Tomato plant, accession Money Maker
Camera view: vertical (180 deg); turntable rotation: 0 degrees
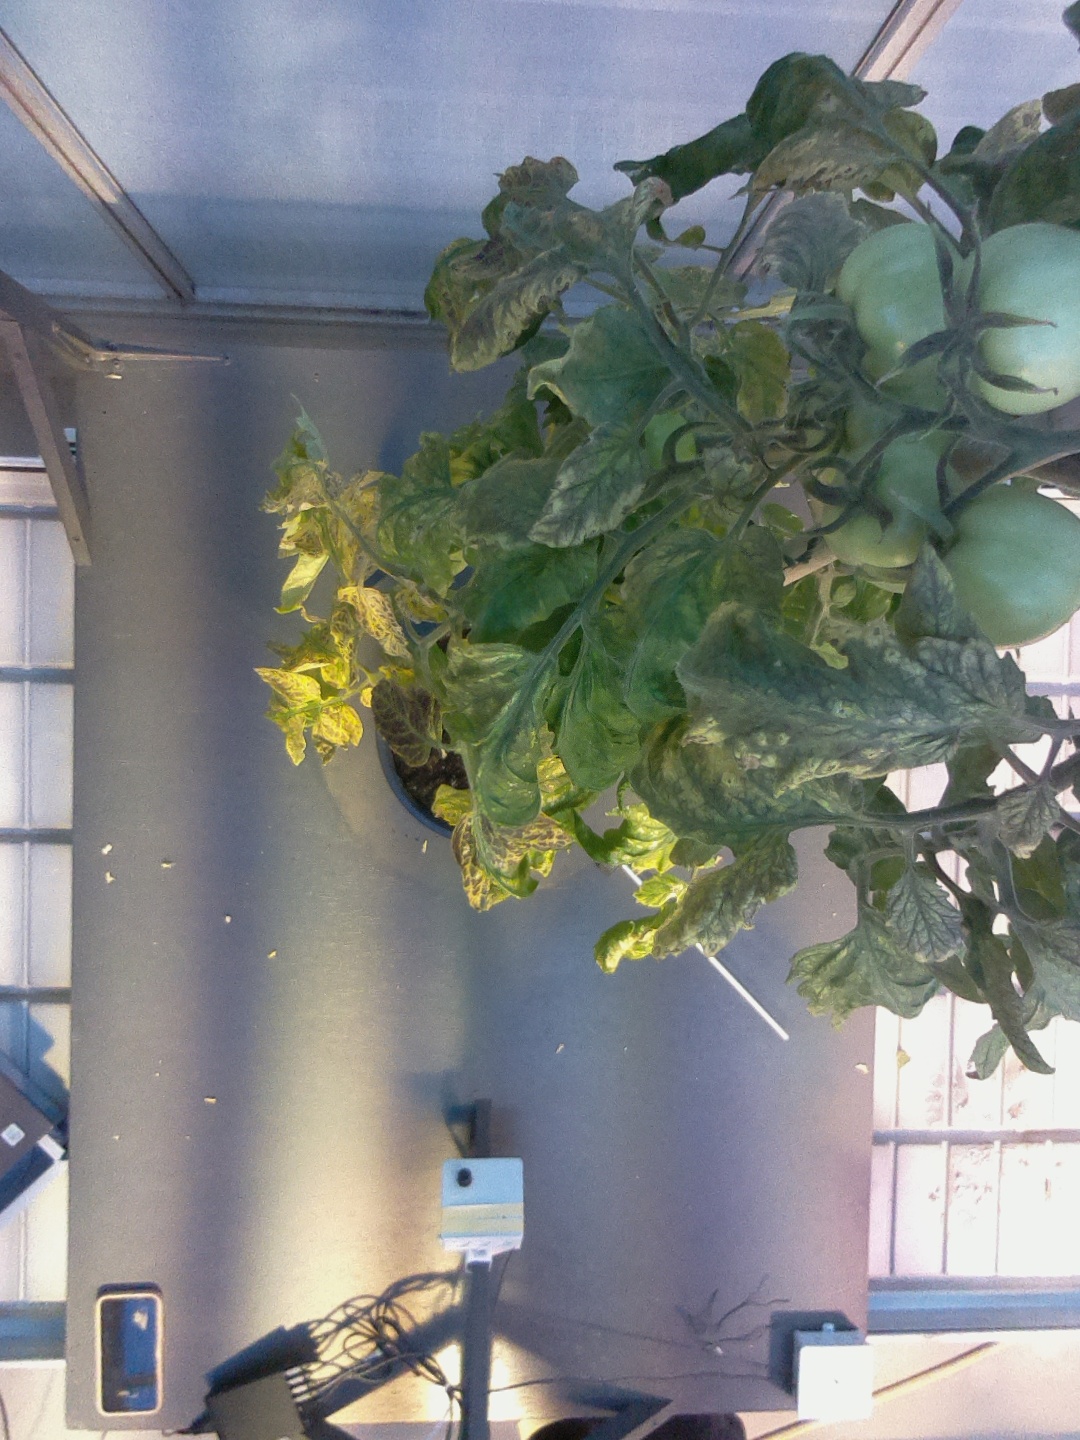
BBCH growth stage 79: 90% -100% of final fruit size